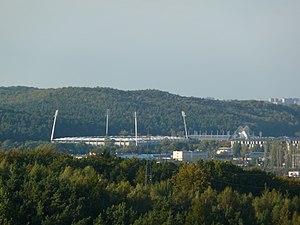
Le stade municipal de Gdynia est un stade polonais de football situé à Gdynia, en Pologne. Propriété de la ville, et d'une capacité de 15 139 places, il est utilisé pour les rencontres à domicile de l'Arka Gdynia, le club principal de la ville et pensionnaire actuellement de deuxième division.